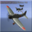
Label: airplane